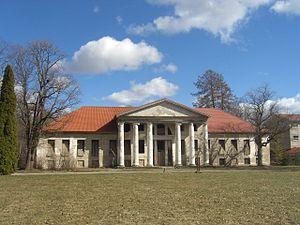
Le comte Alexander Friedrich Michael Lebrecht Nikolaus Arthur von Keyserling est un paléontologue, un géologue et un naturaliste germano-balte, né le 15 août 1815 à Kabillen dans le gouvernement de Courlande, alors province de l'Empire russe et mort le 8 mai 1891 au château de Rayküll dans le gouvernement d'Estland. Il était donc sujet de l'Empire russe.
Le château de Rayküll est un château estonien situé à Raikküla dans la région d’Harju. C’était la propriété de la famille von Keyserling. Le château est aujourd’hui à l’abandon.